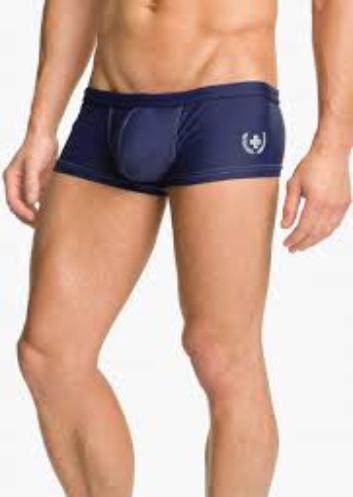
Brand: Andrew Christian
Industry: Clothes